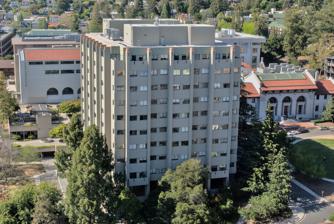
Building: Evans Hall (UC Berkeley)
Country: United States of America
Year built: 1971
Building at the University of California, Berkeley, United States Evans Hall as seen from Sather Tower in 2022. Panoramic view from Evans Hall, September 2010. Evans Hall is the statistics , economics , and mathematics building on the campus of the University of California, Berkeley . Computer history importance Evans Hall also served as the gateway for the entire west coast's ARPAnet access during the early stages of the Internet's existence; at the time, the backbone was a 56 kbit/s line to Chicago. Because of its proximity to the engineering school, and the location of both the departments of Computer Science, and Mathematics, Evans Hall was the building in which the original vi text editor was programmed, as well as the birthplace of Berkeley Unix (BSD) , and Rogue , which was further developed there by Glenn C Wickman, and Michael Toy. Rogue's origins included the curses library, which Rogue was originally written to test. Additionally, both Ingres and Postgres were originally coded in Evans, under Prof. Michael Stonebraker 's direction. The TCP/IP protocol stack was the product of work at many institutions; the software backbone was developed at Evans Hall in 1981, in the Berkeley sockets library, and it (and its descendants) still power the Internet today. In 1979, in Evans Hall, Berkeley graduate student Eric Allman wrote the Delivermail program, eventually turning it into Sendmail , the ubiquitous email program on the Internet. Evans Hall was the site of one of the world's most advanced computer architecture groups in the 1980's. In this building, under the supervision of Professors David Patterson and Randy Katz , the Berkeley RISC series of processors were developed, pioneering Reduced Instruction Set Computing . The Berkeley RISC architecture was commercialized by Sun Microsystems as the SPARC Architecture, and inspired the ARM architecture used in about 98% of all cellphones. Professors Katz and Patterson, along with Katz' student Garth Gibson also devised the Redundant Array of Inexpensive Disk architecture, widely used in computing systems today. Professor William "Velvel" Kahan devised the IEEE 754 floating-point architecture standard used in every processor today. Evans Hall was also the site of the development of the first system-independent scripting language, Tcl , by Professor John Ousterhout . Prior to Tcl, scripting languages were tied to specific systems, which limited both their range and the user community developing them. Ousterhout invented a protocol which would permit any C function to be invoked by a Tcl command, making Tcl a scripting interface for many underlying systems. This concept was later adopted by Python , JavaScript , and many other scripting languages, so that most programming in the world today is done using scripting languages. The office of Professor Doug Cooper, who wrote the widely used programming textbook "Oh! Pascal!", was in this building. Architecture 300m 330yds 20 19 18 17 16 15 14 13 12 11 10 9 8 7 6 5 4 3 2 1 view talk edit Selected locations on the campus of the University of California, Berkeley Buildings and venues Landmarks 1 University House (1911) 2 North Gate Hall (1906) and North Gate (1990) 3 Founders' Rock (1860) 4 Evans Hall (1971) 5 Hearst Memorial Mining Building (1907) 6 Hearst Greek Theatre (1903) 7 Crescent Lawn (1929) and Springer Plaza (1964) 8 Valley Life Sciences Building (1930) 9 Doe Memorial Library (1917) 10 South Hall (1873) 11 Sather Tower (1914) 12 Haas School of Business (1995) 13 Haas Pavilion (1933) 14 Sather Gate (1908) 15 Sproul Plaza (1962) 16 Hearst Memorial Gymnasium (1927) 17 College of Environmental Design (Bauer Wurster Hall, 1964) 18 School of Law (Boalt Hall, 1951) 19 California Memorial Stadium (1923) 20 People's Park (1969) Construction Evans Hall is situated at the northeast corner of campus, just east of Memorial Glade . It was built in 1971 and is named after Griffith C. Evans , chairman of mathematics from 1934 to 1949 who combined the fields of mathematics and economics. The architect was Gardner Dailey . In the 1990s, this building saw significant renovation including seismic retrofits and a new paint job. Today, the building sports a blue-green exterior with orange-red accents. Safety concerns As part of the University's New Century Plan , the building is recommended for demolition and replacement, due in part to its unsafe earthquake readiness rating. In 2000, it was proposed that two shorter buildings replace Evans Hall. Although Evans Hall's seismic rating is poor, the rating is common on the UC Berkeley campus with over fifty buildings sharing the rating. A rating of poor translates to that a major earthquake would likely cause "significant structural damage and appreciable life hazards". During the early 2000s, because of rusting of the frame of the building, "large pieces of concrete began falling off the face of Evans Hall without warning". Repairing the building cost two million dollars. In February 2022, the University announced that due to cost, Evans Hall will not be seismically renovated and will be demolished. Aesthetic complaints Evans Hall was voted one of the ugliest buildings in UC Berkeley by its student body. Evans Hall is known for its large number of windowless classrooms. The Chronicle of Higher Education has called it "an imposing concrete structure that most people on the campus would like to see demolished". Former chancellor Robert M. Berdahl has described the building as without "stirrings of pride in placement, or massing, or architectural design". Some complain the building disturbs the view of the San Francisco Bay. Math related murals have been painted inside the building in protest against its aesthetics. Evans Hall was repainted a gray-green so that the building would blend into the Berkeley hills. Rumors and legends Suicides A series of students at the university have committed suicide at Evans Hall, primarily by jumping off ninth or tenth floors of the building. This has led some to believe the building is haunted. It has also spawned an untrue rumor that the University has put a "suicide alarm" on the tenth floor of Evans Hall. Unabomber There is a widespread rumor that math professor Theodore Kaczynski taught in Evans Hall. He would later become an environmental terrorist known as the Unabomber. Official publications from the University have repeated the rumor. In reality, it is impossible that Kaczynski taught in Evans Hall as he left the University in 1969 and the building was not constructed until 1971. He actually had his office in temporary buildings that have since been torn down. References